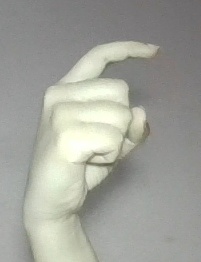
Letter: ra